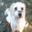
Label: dog